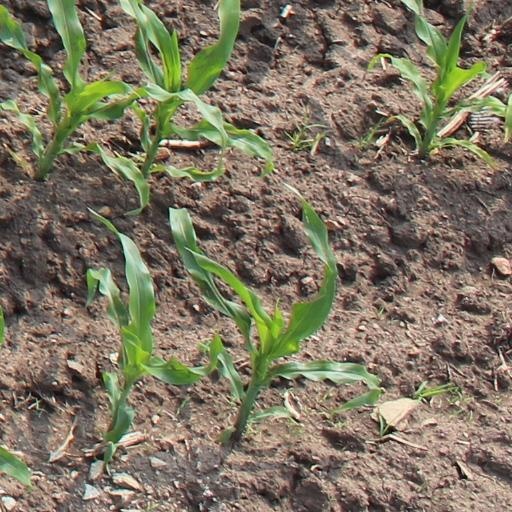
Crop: maize; corn